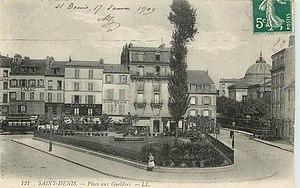
Saint-Denis. La place aux Gueldres
La place de la Résistance-et-de-la-Déportation est une voie de communication de Saint-Denis.